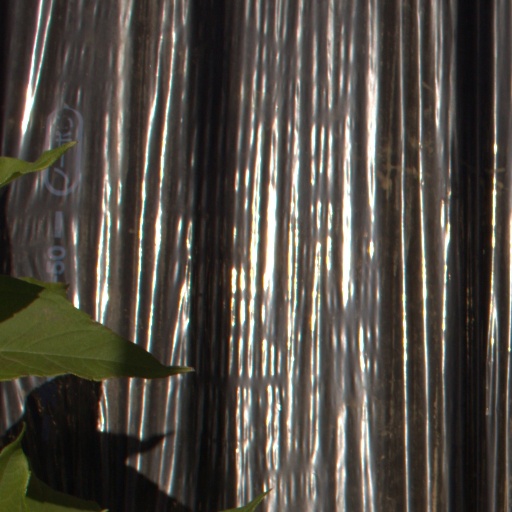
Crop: Jerusalem artichoke